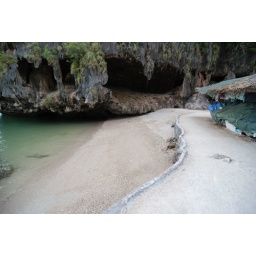
The back of the beach on James Bond Island in Phang Nga Bay where 007's plane landed